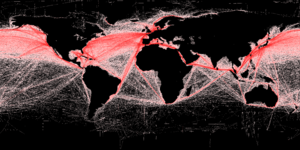
Hav / Mennesker og havet / Handel
Kort, der viser verdens kommercielle shippingruter
Havet er den forbundne masse af saltvand, der dækker mere end 70 % af Jordens overflade. Det modererer Jordens klima og spiller vigtige roller i vandets kredsløb, kulstofkredsløb og kvælstofkredsløb. Havet er blevet berejst og udforsket siden oldtiden, mens videnskabelige studier af havet — oceanografi — stammer tilbage fra kaptajn James Cooks opdagelsesrejser i Stillehavet mellem 1768 og 1779. Ordet hav bruges også til at betegne mindre dele af havet, der ligger halvt indlands såvel som store salte indlandssøer såsom det Kaspiske hav og Dødehavet.